Woolwich Cemetery

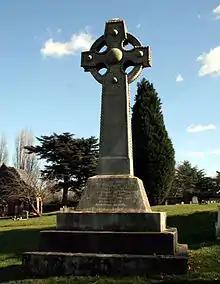
Memorial to those killed in the "Princess Alice" steamer disaster

Woolwich Old Cemetery was the burial place for 120 people lost in the "Princess Alice" disaster on the River Thames on 3 September 1878 when the pleasure steamer was struck by the collier steamer "Bywell Castle". A commemorative cross was erected by a national sixpenny subscription to which over 23,000 people contributed.